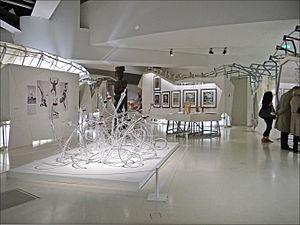
Le musée du Quai Branly - Jacques-Chirac, parfois appelé musée des Arts et Civilisations d'Afrique, d'Asie, d'Océanie et des Amériques, est situé dans le 7ᵉ arrondissement de Paris, le long du quai de la Seine qui lui donne son nom et au pied de la tour Eiffel. Le projet, porté par Jacques Chirac et réalisé par Jean Nouvel, est inauguré le 20 juin 2006. La fréquentation se situe à près de 1 500 000 visiteurs en 2014 et franchit en 2016 le cap des 10 millions depuis son ouverture, ce qui le place parmi les plus fréquentés au monde dans sa catégorie.